Solomon's Pools

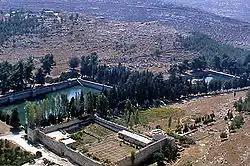
Solomon's pools, 1981

The water system gradually created consisted of two aqueducts feeding the pools, which themselves acted as a collection and distribution facility, and of three further aqueducts: two carrying the water north to Jerusalem, and a third one to Herodium. Together, the five aqueducts totalled some 80 kilometres in length.